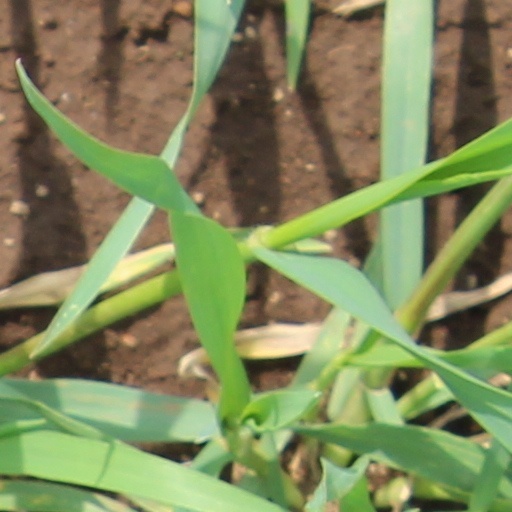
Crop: wheat